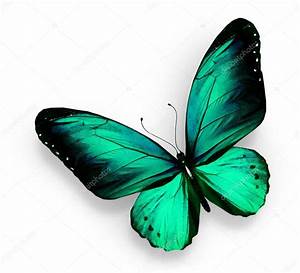
Label: farfalla